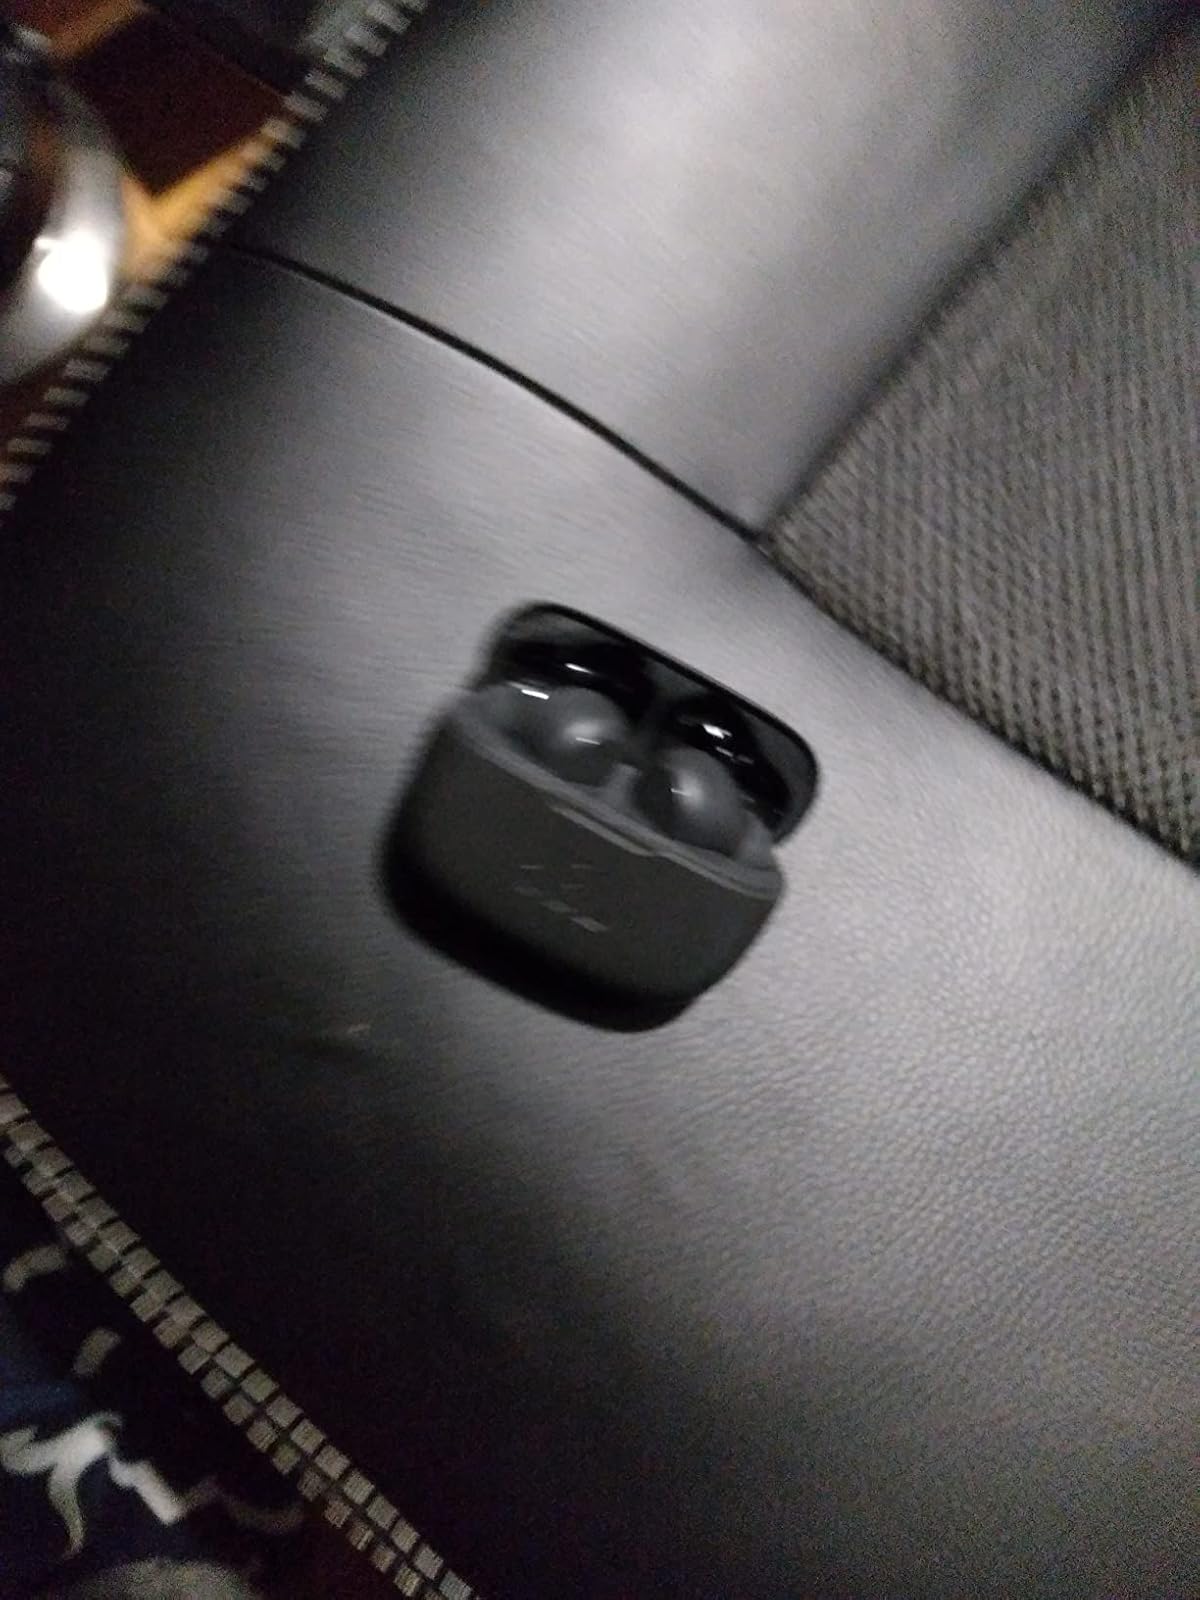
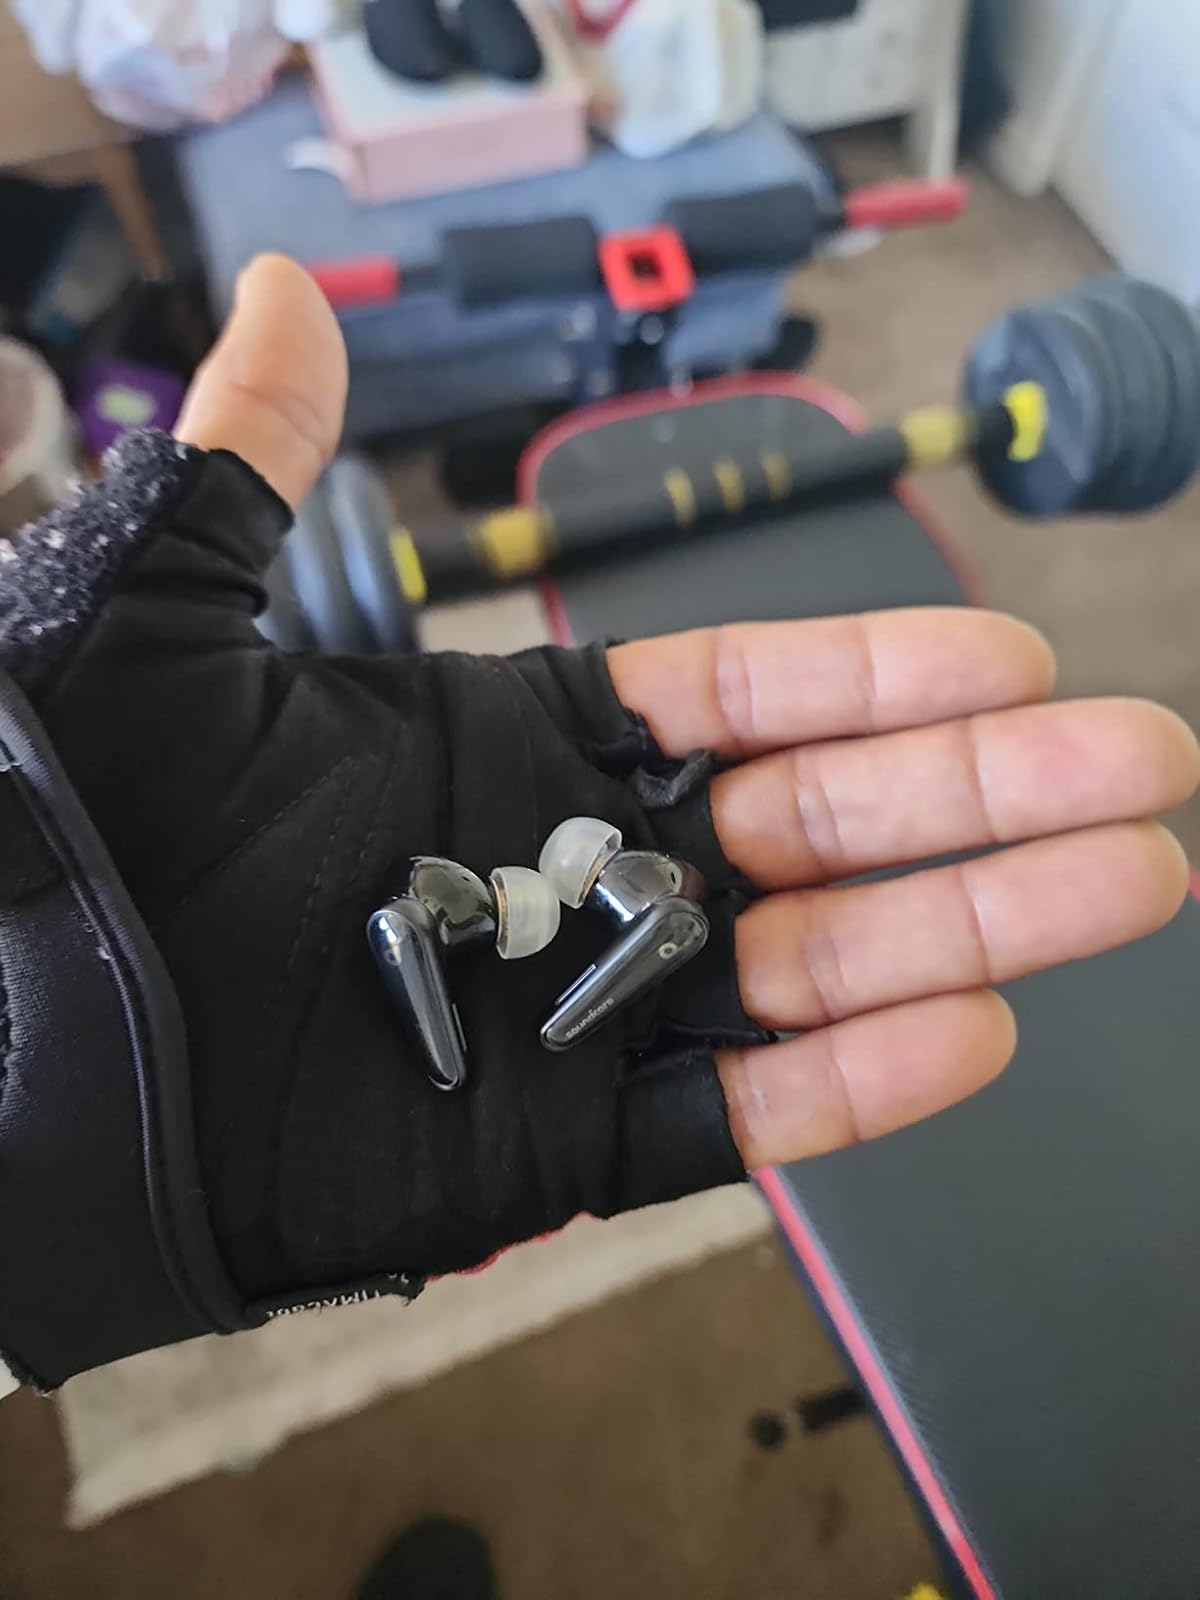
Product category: earbuds
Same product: no